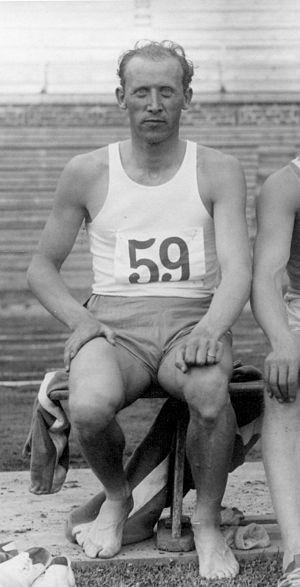
Erik Svensson est un athlète suédois spécialiste du triple saut.